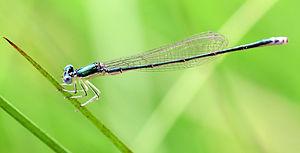
La Déesse paisible est une espèce d'insectes de la famille des Coenagrionidae appartenant au sous-ordre des demoiselles dans l'ordre des odonates. Elle a été décrite en 1861 par l'entomologiste américain Hermann August Hagen.